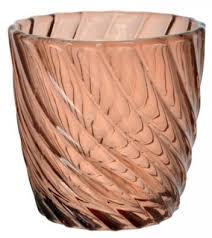
Waste category: glass